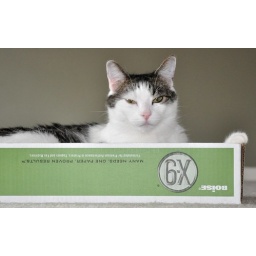
Norm in the box lid